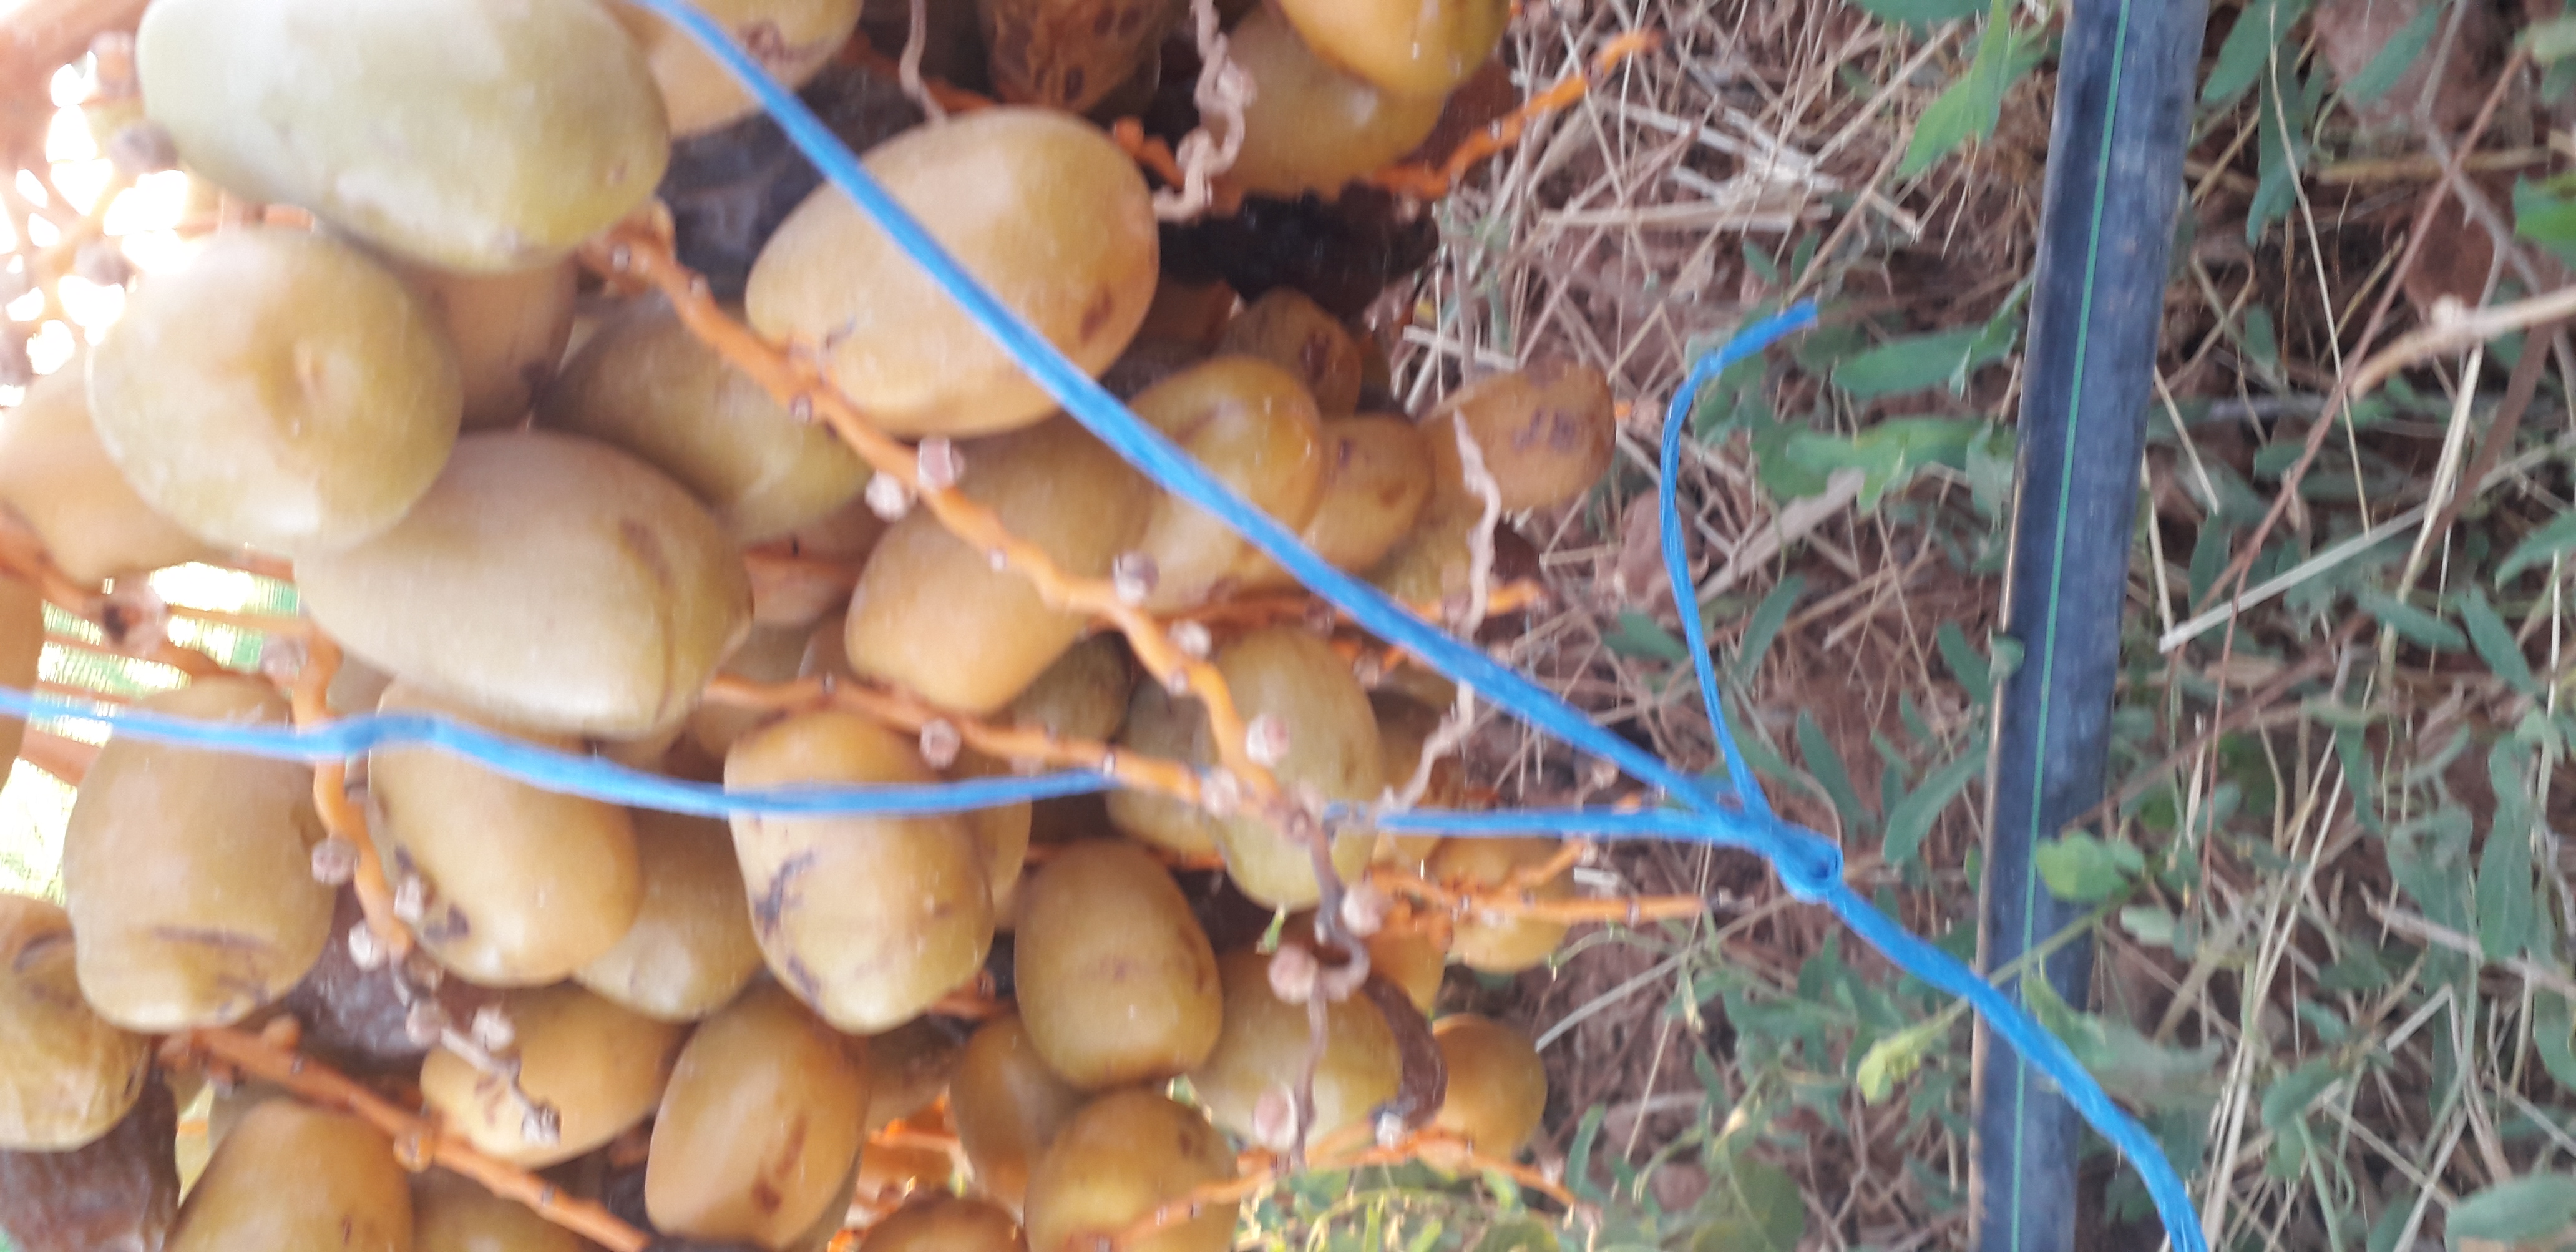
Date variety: Boufagous